Amir Ali Sheibany

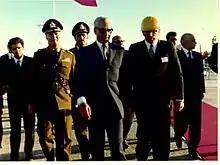
Amir Ali Sheibany with HIM Shahanshah AryaMehr

Amir Ali Khan Sheibany was the founding father of National Iranian Steel Co. (NISCO) He was born in Birjand, Iran in 1922 and died in exile on his 92nd birthday in 2014, and was buried in Iran.